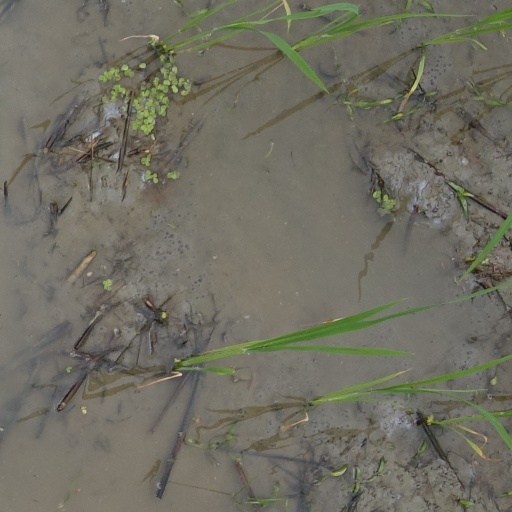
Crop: rice